Forschungs- und Arbeitsgemeinschaft Irland e.V.

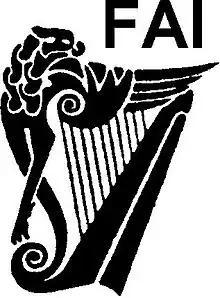
Emblem of the Forschungs- und Arbeitsgemeinschaft Irland e.V.

The Forschungs- und Arbeitsgemeinschaft Irland (FAI – Research and Study Group on Irish Philately) is a registered society, a member of the Bund Deutscher Philatelisten (Association of German Philatelists), and is engaged in Irish philately. The FAI was founded on 24 July 1982 by Frank Holzmüller in order to establish a platform for research and communication for all those interested in Irish philately in the German Federal Republic. Since then the society has become international. The more than 200 members (by 2013) come from four continents and the majority not from Germany. Heinz-Jürgen Kumpf has been President of the FAI since May 2007.